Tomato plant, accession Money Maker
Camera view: vertical (180 deg); turntable rotation: 30 degrees
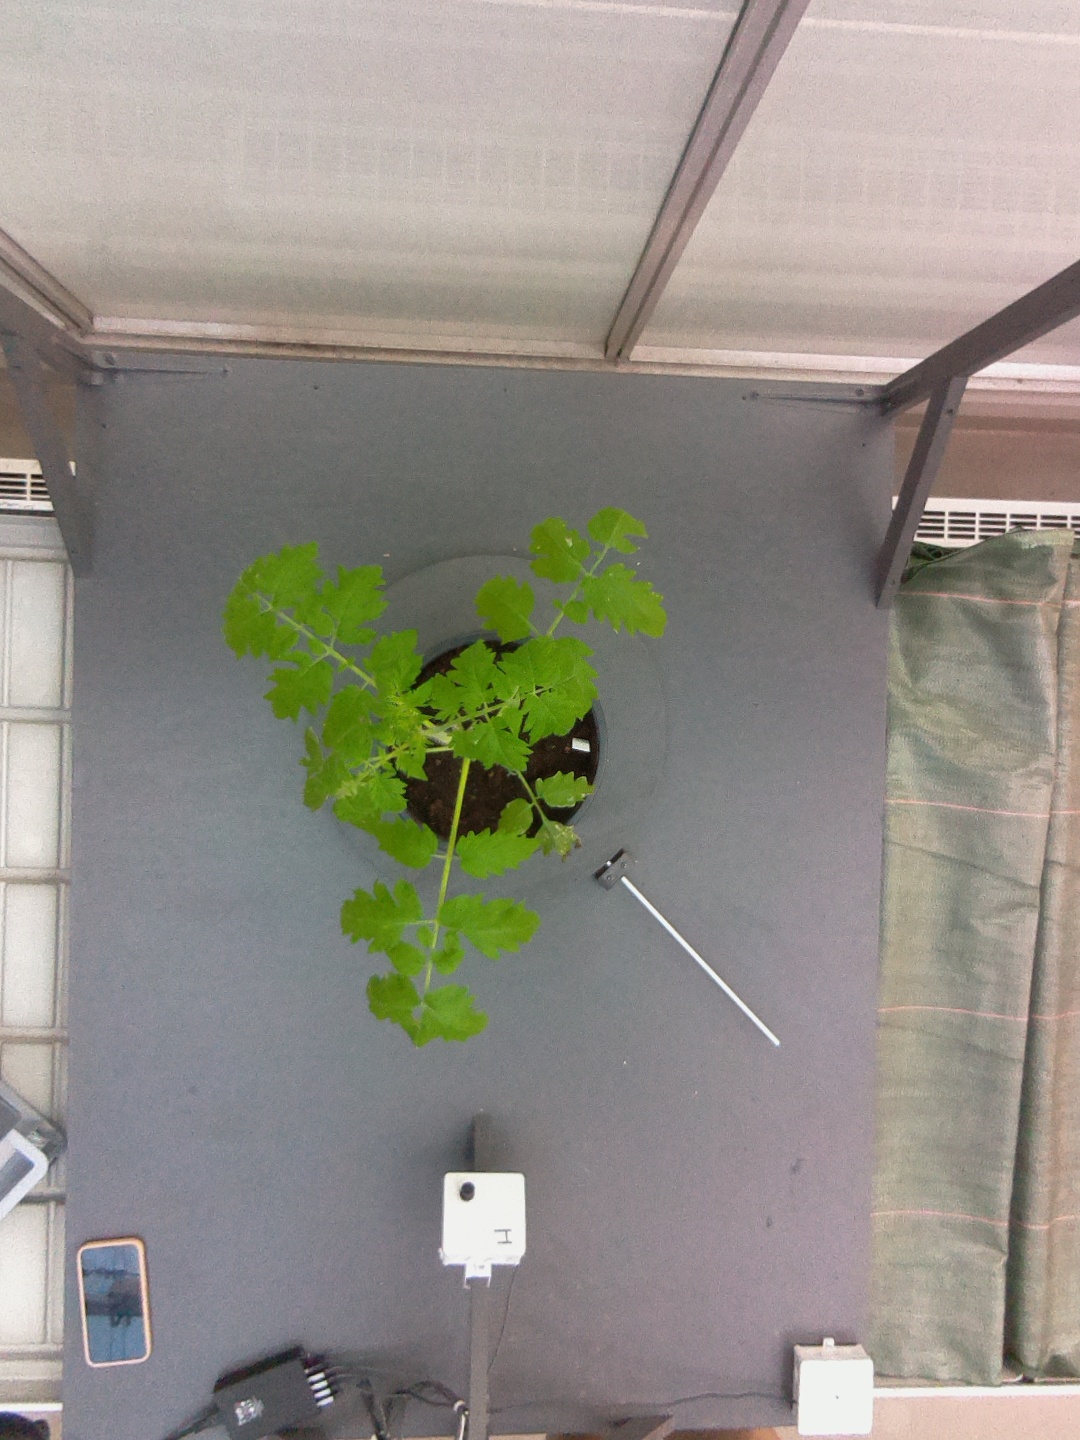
BBCH growth stage 13: 6 of true leaves visible